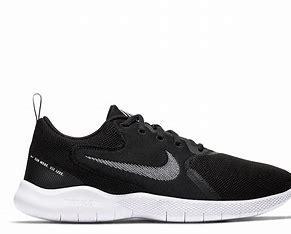
Brand: Nike
Model: Flex Experience Run 10